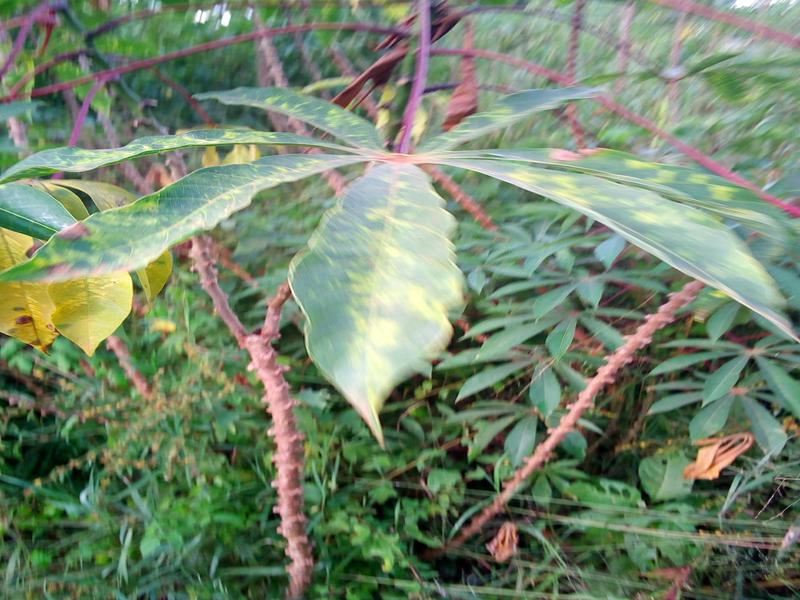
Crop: cassava
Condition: mosaic_disease